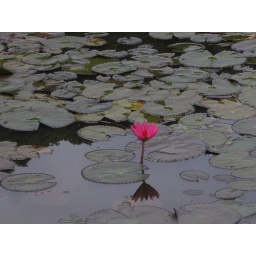
Lotus flower in water at Angkor Wat